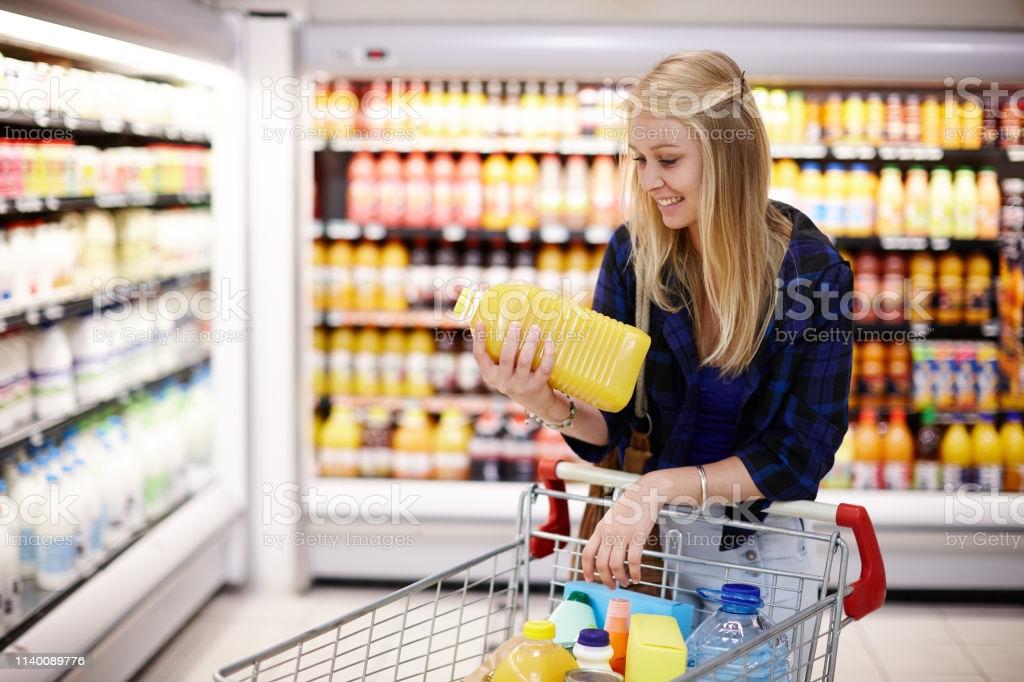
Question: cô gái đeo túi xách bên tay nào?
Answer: cô gái đeo túi xách bên tay phải